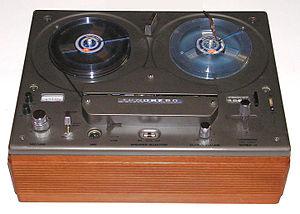
Un magnétophone est un appareil permettant d'enregistrer des sons sur une bande magnétique qui peut être enroulée dans une bobine ou une cassette.